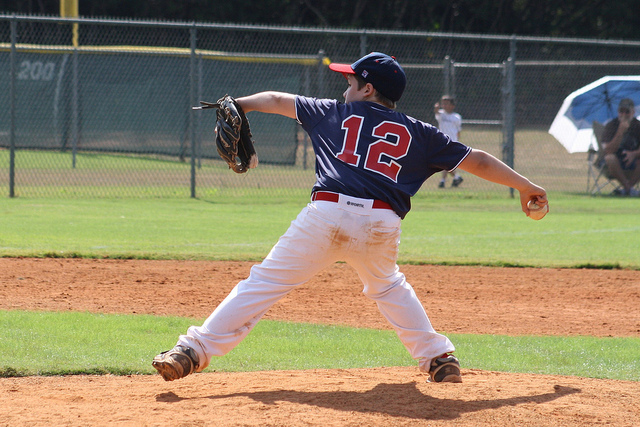
một cầu thủ ném bóng nhí đang xoay người để ném bóng